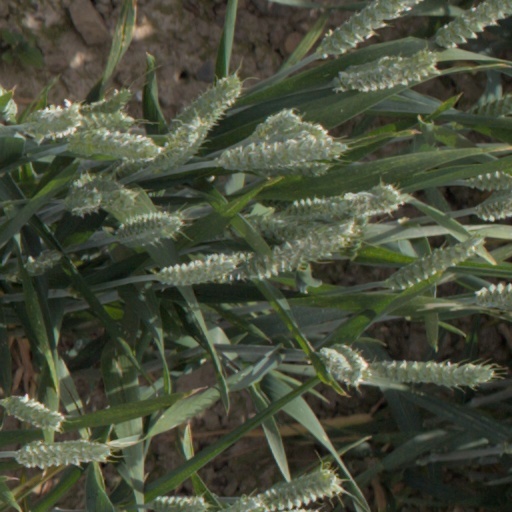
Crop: wheat